List of NCAA major college football yearly receiving leaders

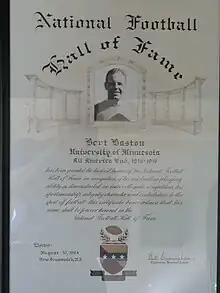
Bert Baston, the sport's first great pass catching end.

The list of college football yearly receiving leaders identifies the major college receiving leaders for each season from 1937 to the present. It includes yearly leaders in three statistical categories: (1) receptions, (2) receiving yardage; (3) yards per reception; and (4) receiving touchdowns.